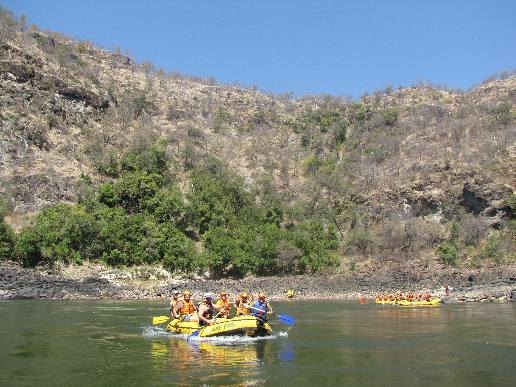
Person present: Yes